Irvine, California

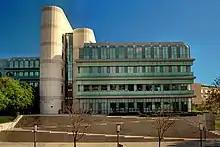
McGaugh Hall at the University of California, Irvine

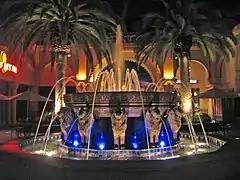
Fountain at Irvine Spectrum Center. The center and its surrounding areas constitute a significant part of Irvine's economy.

Late spring and early summer in Irvine is subject to the June Gloom phenomenon widespread in southern California, with overcast mornings and occasional drizzle.